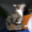
Label: cat